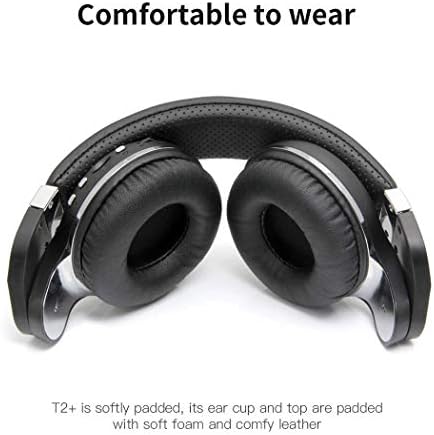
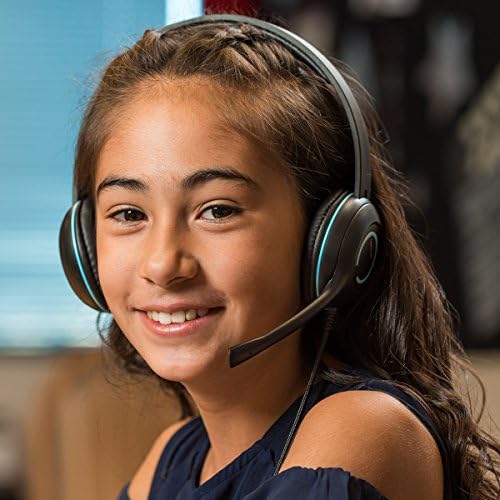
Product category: headphones
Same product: no